Thomas Hart-Davies

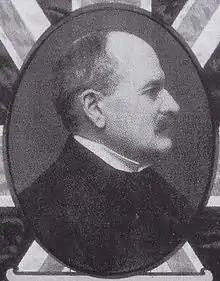
Hart-Davies

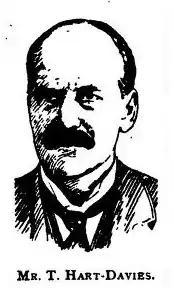

Thomas Hart-Davies (1849 – 3 January 1920) was a British colonial administrator and Liberal politician.